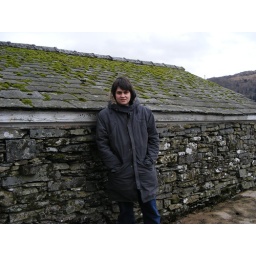
Tom by the boat house